Miami RedHawks football

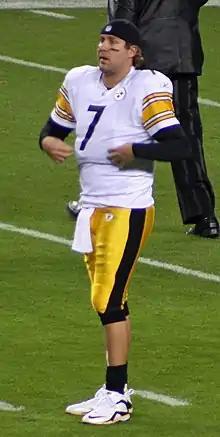
Ben Roethlisberger, who played for Terry Hoeppner at Miami

After spending 13 years as an assistant at Miami, Terry Hoeppner became the RedHawks 31st head coach in 1999. He succeeded Randy Walker. Hoeppner's first game at Miami was against Walker and the Wildcats, which resulted in a 28–3 Miami victory. Despite the win, his first year was considered by some to be a disappointment. The RedHawks were coming off a 10–1 season, and returned several starters including record-breaking running back Travis Prentice, but were only able to post a 7–4 record. The drop-off was attributed in part to Hoeppner's installation of an open passing attack, rather than the running game Walker had used in the past. The change ended up paying dividends later, as Miami earned a 48–25 overall record in six seasons under Hoeppner and finished among the top three in the Mid-American Conference East in each of his six years at the helm. While at Miami, Hoeppner recruited and signed Ben Roethlisberger by promising to play him at quarterback, whereas other programs were recruiting Roethlisberger as a wide receiver or a tight end. Roethlisberger went on to achieve great success in the NFL as quarterback of the Pittsburgh Steelers. Hoeppner's best season was 2003 when Miami, quarterbacked by Roethlisberger, went 13–1 and finished No. 10 in the final AP Poll Hoeppner would leave the RedHawks to accept the head football coach position at Indiana after the 2004 season.